Philip Hess House

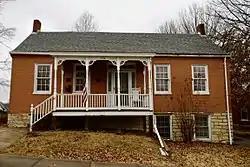

The Philip Hess House, also known as the Robert R. Jefferson House and Bowman House, is a historic home located in Jefferson City, Missouri. It was built between 1857 and 1864, and is a one-story, five-bay, Missouri-German Vernacular brick home. It has a gable roof and decorative brick cornice.